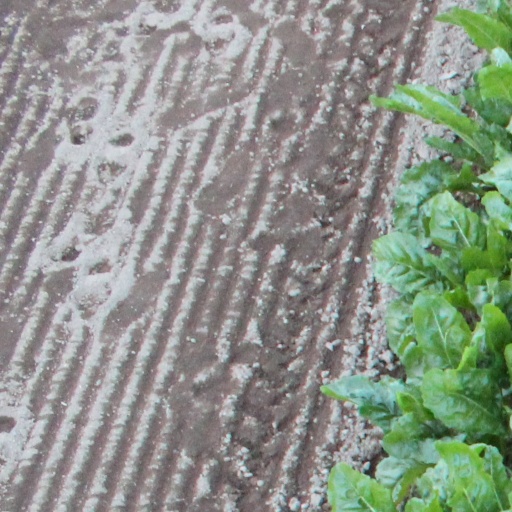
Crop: sugar beet